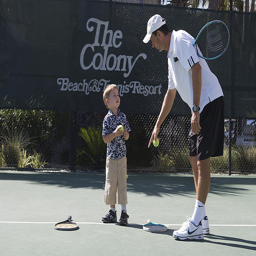
Small boy holding a tennis ball while a man talks over him.
A man pointing a the feet of a little boy.
A young boy is being taught about tennis.
A kid interacts with an adult tennis player.
A man is pointing toward the court as a boy holds the ball.